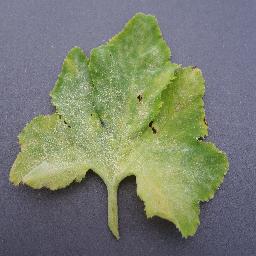
Label: Squash___Powdery_mildew